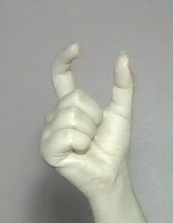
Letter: nun